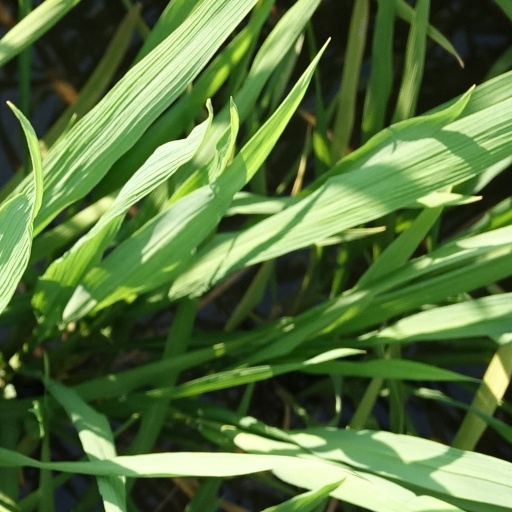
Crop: rice